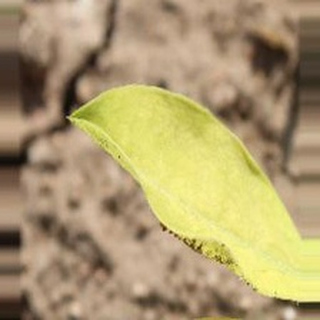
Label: groundnut_nutrition_deficiency